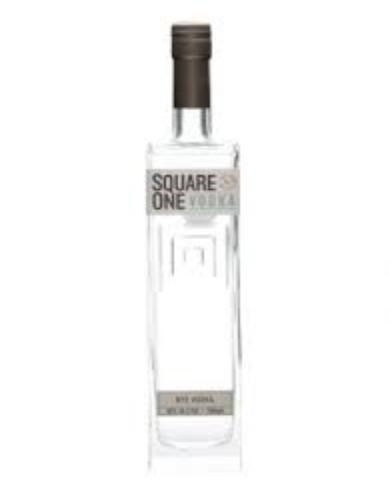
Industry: Food